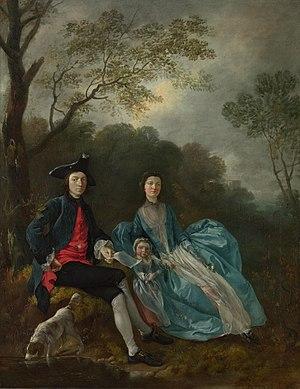
Cette page fournit une liste chronologique de tableaux du peintre anglais Thomas Gainsborough